Anil Chauhan

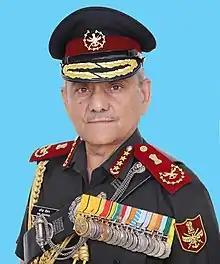
Official portrait, 2022

General Anil Chauhan (born 18 May 1961) is a four-star general of the Indian Army, who is the current and 2nd Chief of Defence Staff (CDS) of the Indian Armed Forces, since 30 September 2022.